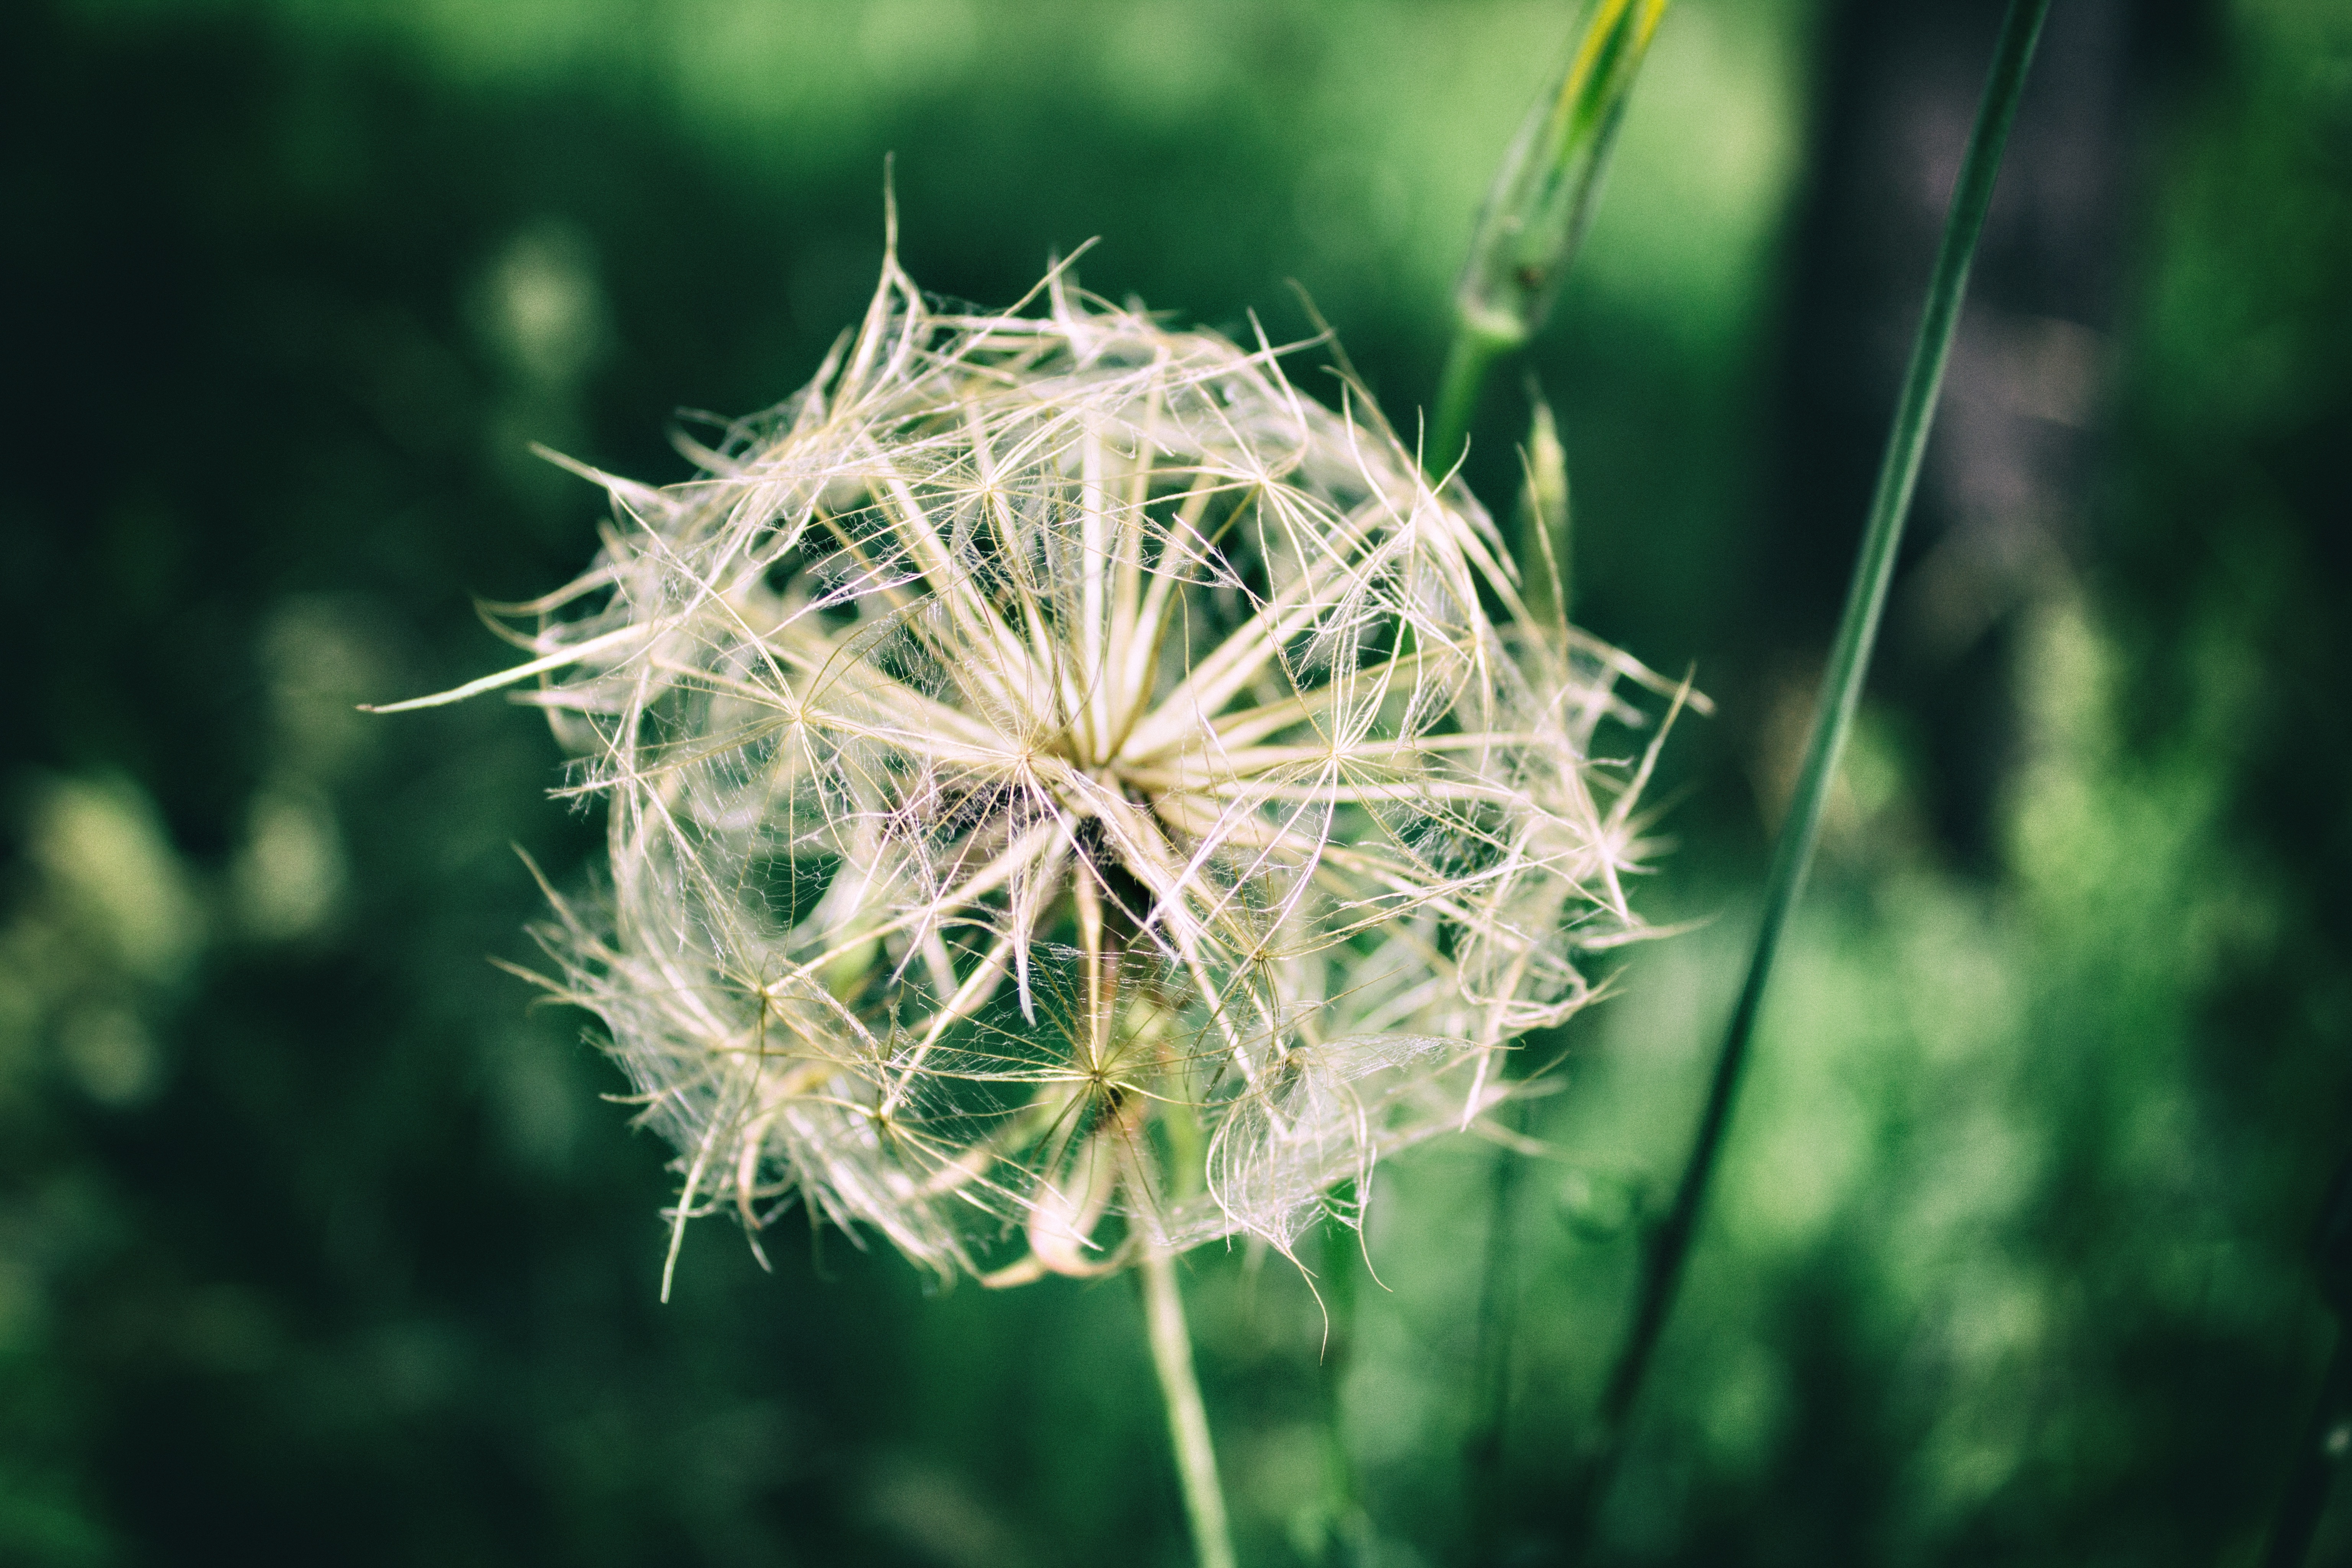
nature, grass, branch, plant, photography, meadow, dandelion, stem, sunlight, leaf, seed, flower, green, botany, flora, wildflower, close up, macro photography, flowering plant, daisy family, grass family, plant stem, land plant, thorns spines and prickles